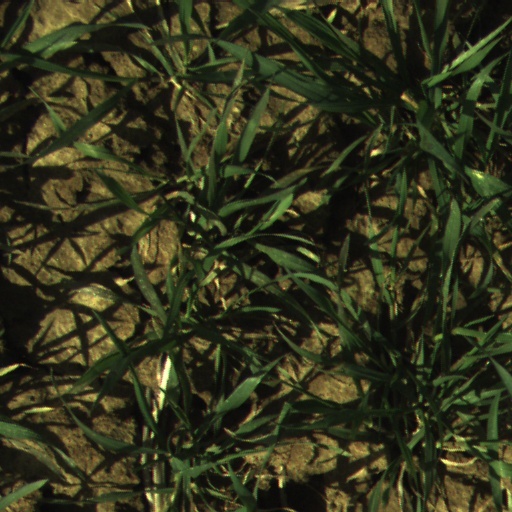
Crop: wheat